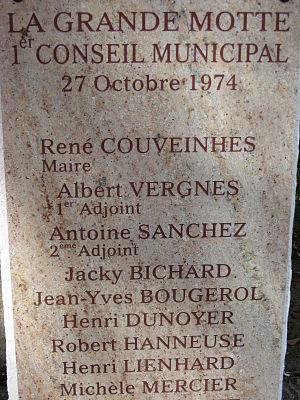
La Grande-Motte est une commune française située dans le département de l'Hérault en région Occitanie. Ses habitants sont les Grand-Mottois. Station balnéaire et port de plaisance à proximité de Montpellier, dont les travaux ont démarré en 1965 sur un terrain vierge lors de la « mission Racine », la Grande-Motte se caractérise par une grande homogénéité architecturale, dont les éléments les plus visibles sont les immeubles en forme de pyramides. La station accueille environ 120 000 touristes par an.